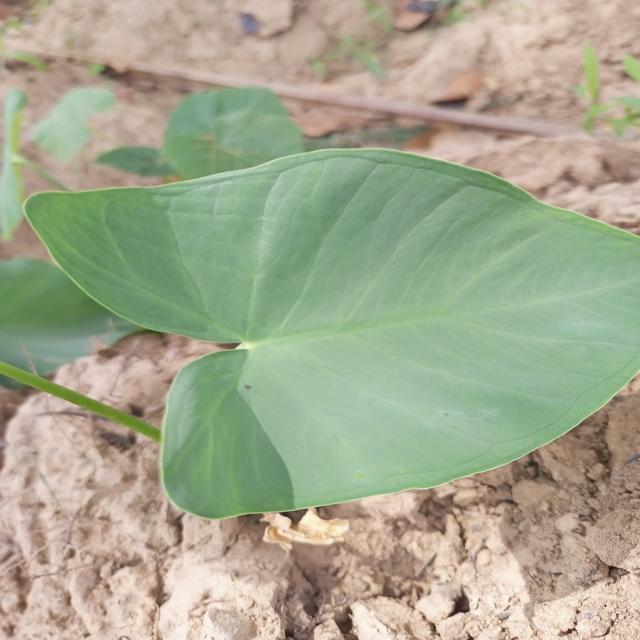
Label: Healthy